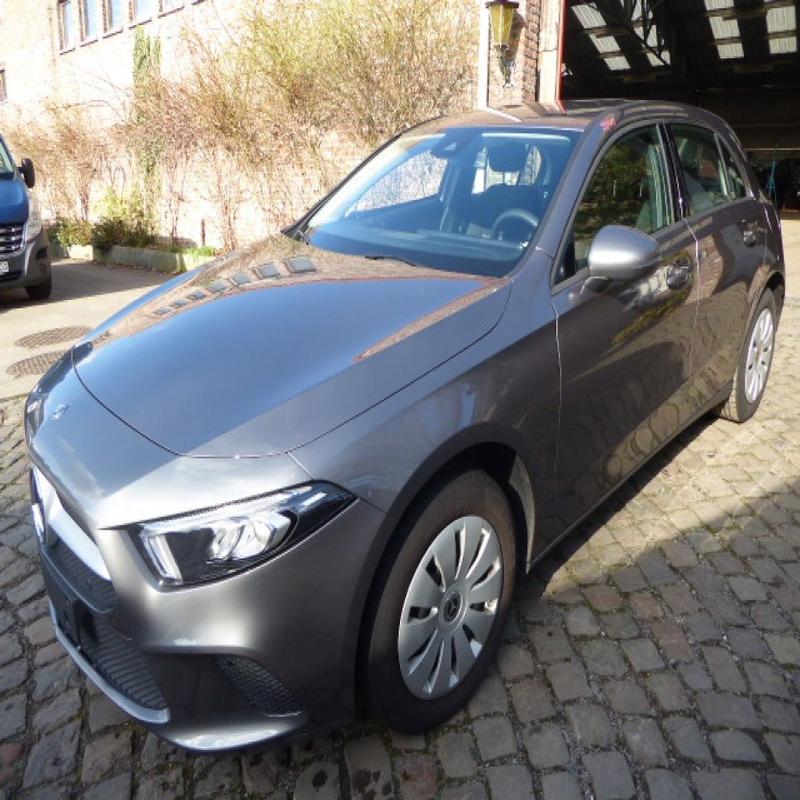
Aucun dommage détecté.
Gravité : aucun